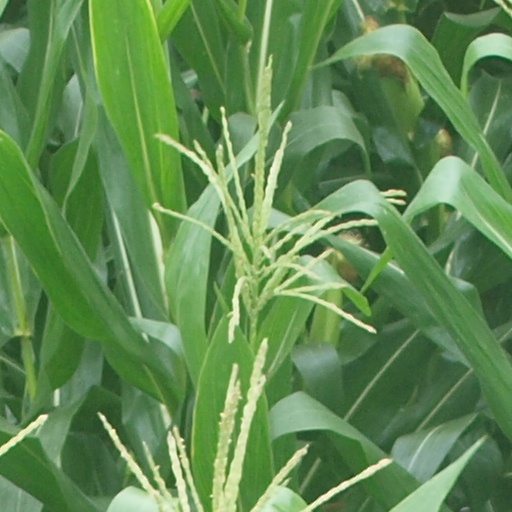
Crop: maize; corn